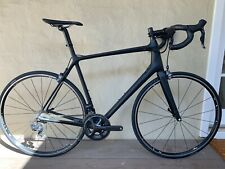
Vehicle type: Bikes